Revolving door

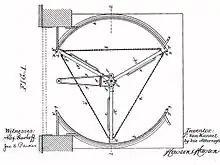
Patent drawing by Theophilus Van Kannel for a "Storm-Door Structure", 1888

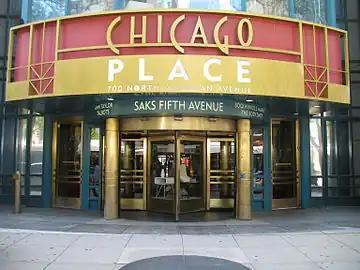
Large revolving door with a central display case (counter-clockwise rotation). Revolving door is flanked on both sides by conventional doors with arrows pointing inward towards the preferred entry.

H. Bockhacker of Berlin was granted German patent DE18349 on December 22, 1881 for or , which used a rotating cylinder with a door which after entering, the user then turned around to the exiting direction.